William Halfyard

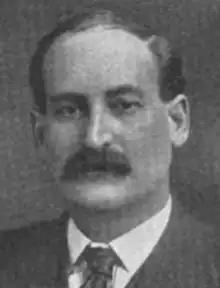

William Wesley Halfyard (October 16, 1869 – December 31, 1944) was an educator and political figure in the Colony of Newfoundland. He represented Fogo from 1913 to 1919, Trinity Bay from 1919 to 1928 and Trinity North from 1928 to 1932 in the Newfoundland House of Academy.